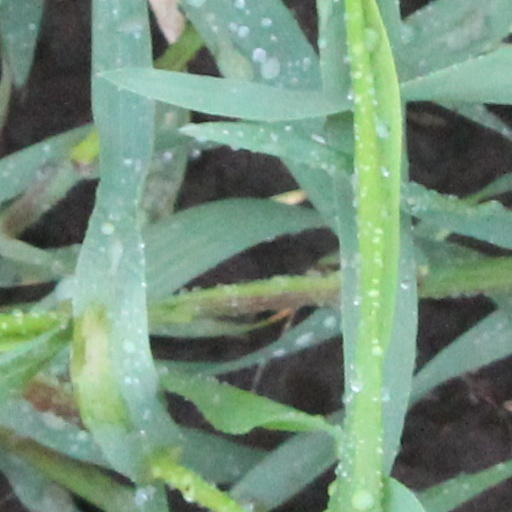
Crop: wheat